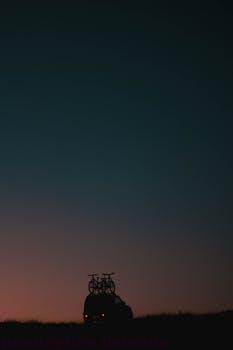
Label: Watermark